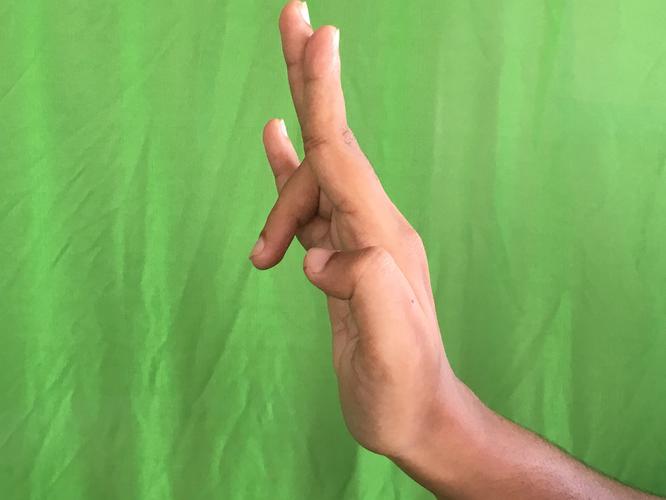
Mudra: Tripathaka
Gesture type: single_hand